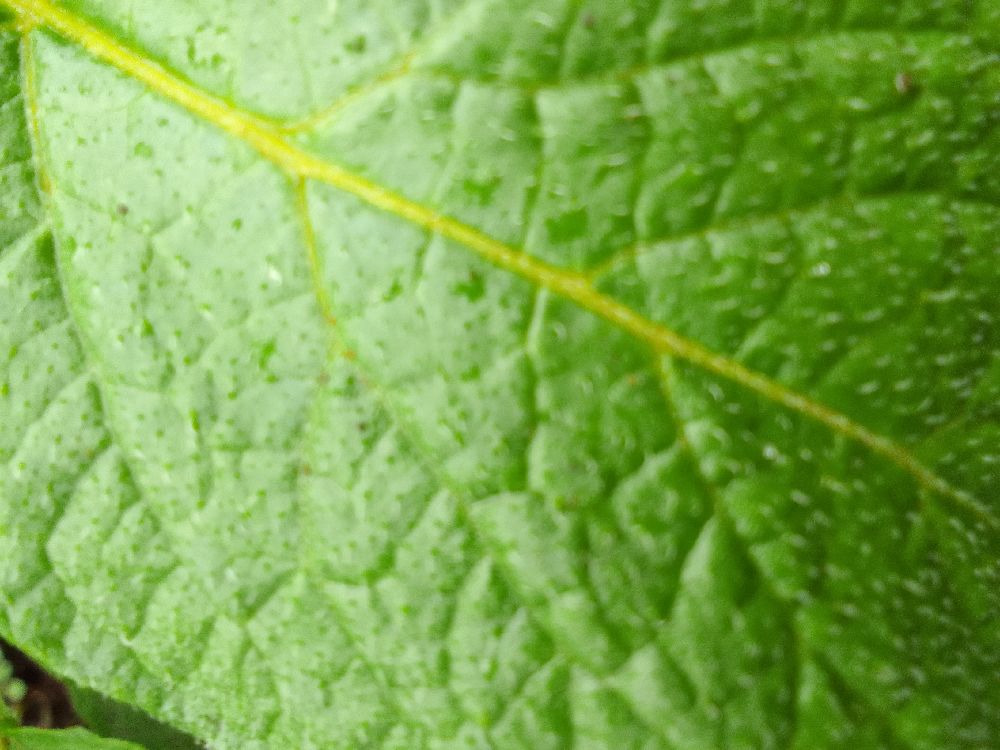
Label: Healthy